Rebeuvelier

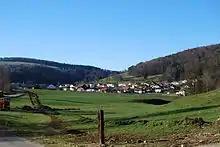
Rebeuvelier

Rebeuvelier has an area of . Of this area, or 48.0% is used for agricultural purposes, while or 49.1% is forested. Of the rest of the land, or 3.1% is settled (buildings or roads).